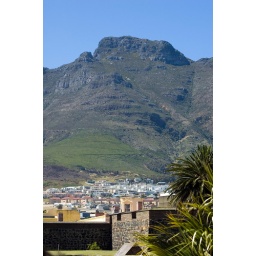
The walls of the castle of Good Hope are overlooked, like everything in Cape Town, by mountains.